Sinking of HMS Victoria

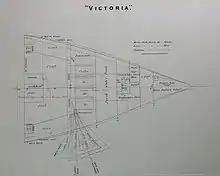
Diagram showing collision point and penetration of "Camperdown" into "Victoria".

In September 1893 a report was published by the Director of Naval Construction, W. H. White, on how the ship had sunk, and it was submitted to parliament in November. It combined evidence from the survivors with the known design details of the ship. "Camperdown" struck approximately from the stem of "Victoria" at an angle of approximately 80°, just ahead of one of the main transverse bulkheads. "Camperdown" was travelling at about , so the blow roughly equated with the energy of a shell from one of the guns then in service, the 45-ton breech-loading rifle (BLR). It pushed "Victoria"s bow sideways . "Camperdown" was most probably held back from driving further into "Victoria" by coming up against the protective armoured deck running across "Victoria" below water level. "Camperdown"s stem penetrated approximately into "Victoria"s side, while the underwater ram penetrated about , below water level. Had "Camperdown" been travelling more slowly, then it was likely the damage from her stem would have been lessened, but the underwater ram might instead have torn a hole along "Victoria"s relatively thin lower plating as she continued to move forward. A similar thing had happened in a collision between the German warships and , causing the latter to sink. This did not happen because the two ships became locked together, although the momentum caused "Camperdown" to rotate relative to "Victoria", tearing the hole wider.